Kamen Rider Den-O: I'm Born!

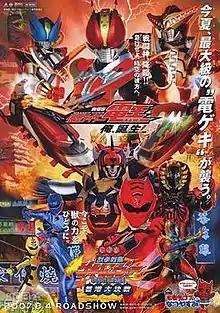
Film poster for both "Kamen Rider Den-O: I'm Born!" and ""

is the theatrical tokusatsu superhero film adaptation of the "Kamen Rider Den-O" TV series directed by Takao Nagaishi and written by Yasuko Kobayashi. The movie takes place between episodes 27 and 28 of the series, featuring the DenLiner and its passengers travel as far back as the Edo period of Japan.